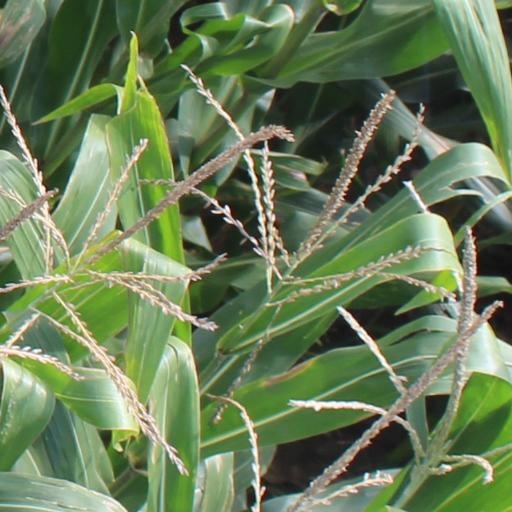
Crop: maize; corn